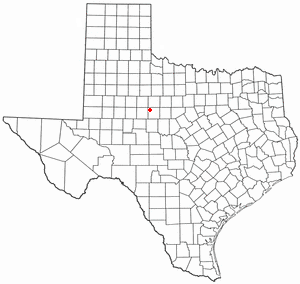
Trent est un village, situé au Texas. Il comptait 318 habitants selon un recensement datant de 2000.